Vamar Shipwreck Site

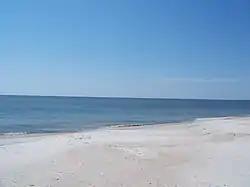
Gulf of Mexico, looking in the direction of the Vamar from Mexico Beach

The "Vamar" is a shipwreck (which sank on March 21, 1942) near Mexico Beach, Florida, United States. It is located 3.7 miles offshore from Mexico Beach. It became the ninth Florida Underwater Archaeological Preserve when it was dedicated in 2004. On April 10, 2006, it was added to the U.S. National Register of Historic Places.